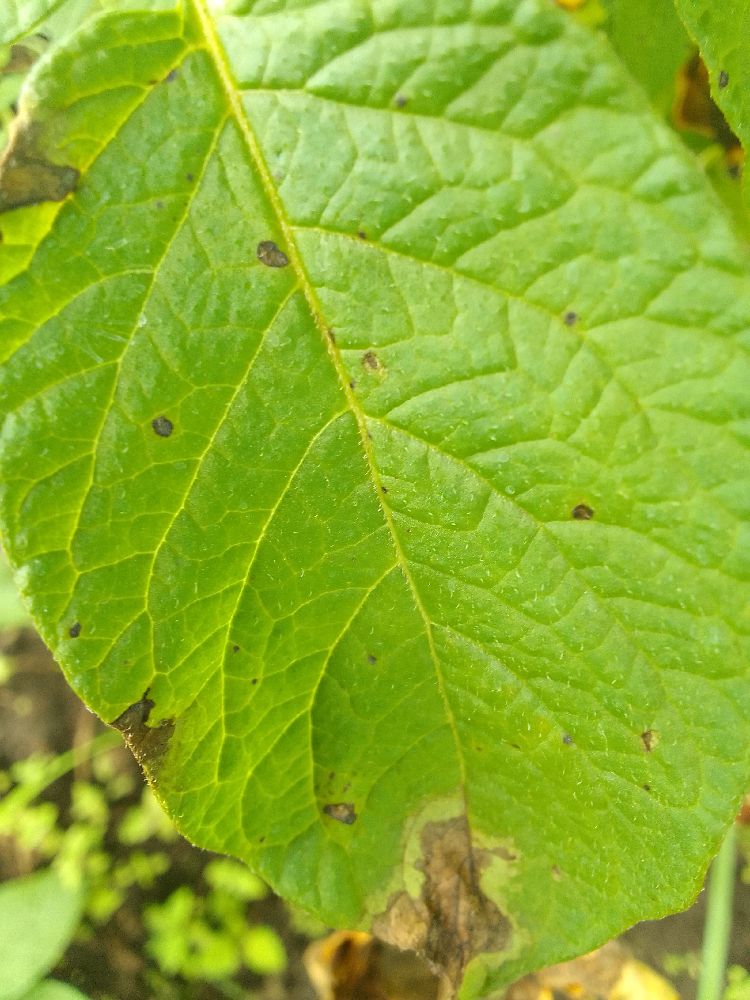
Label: Late blight